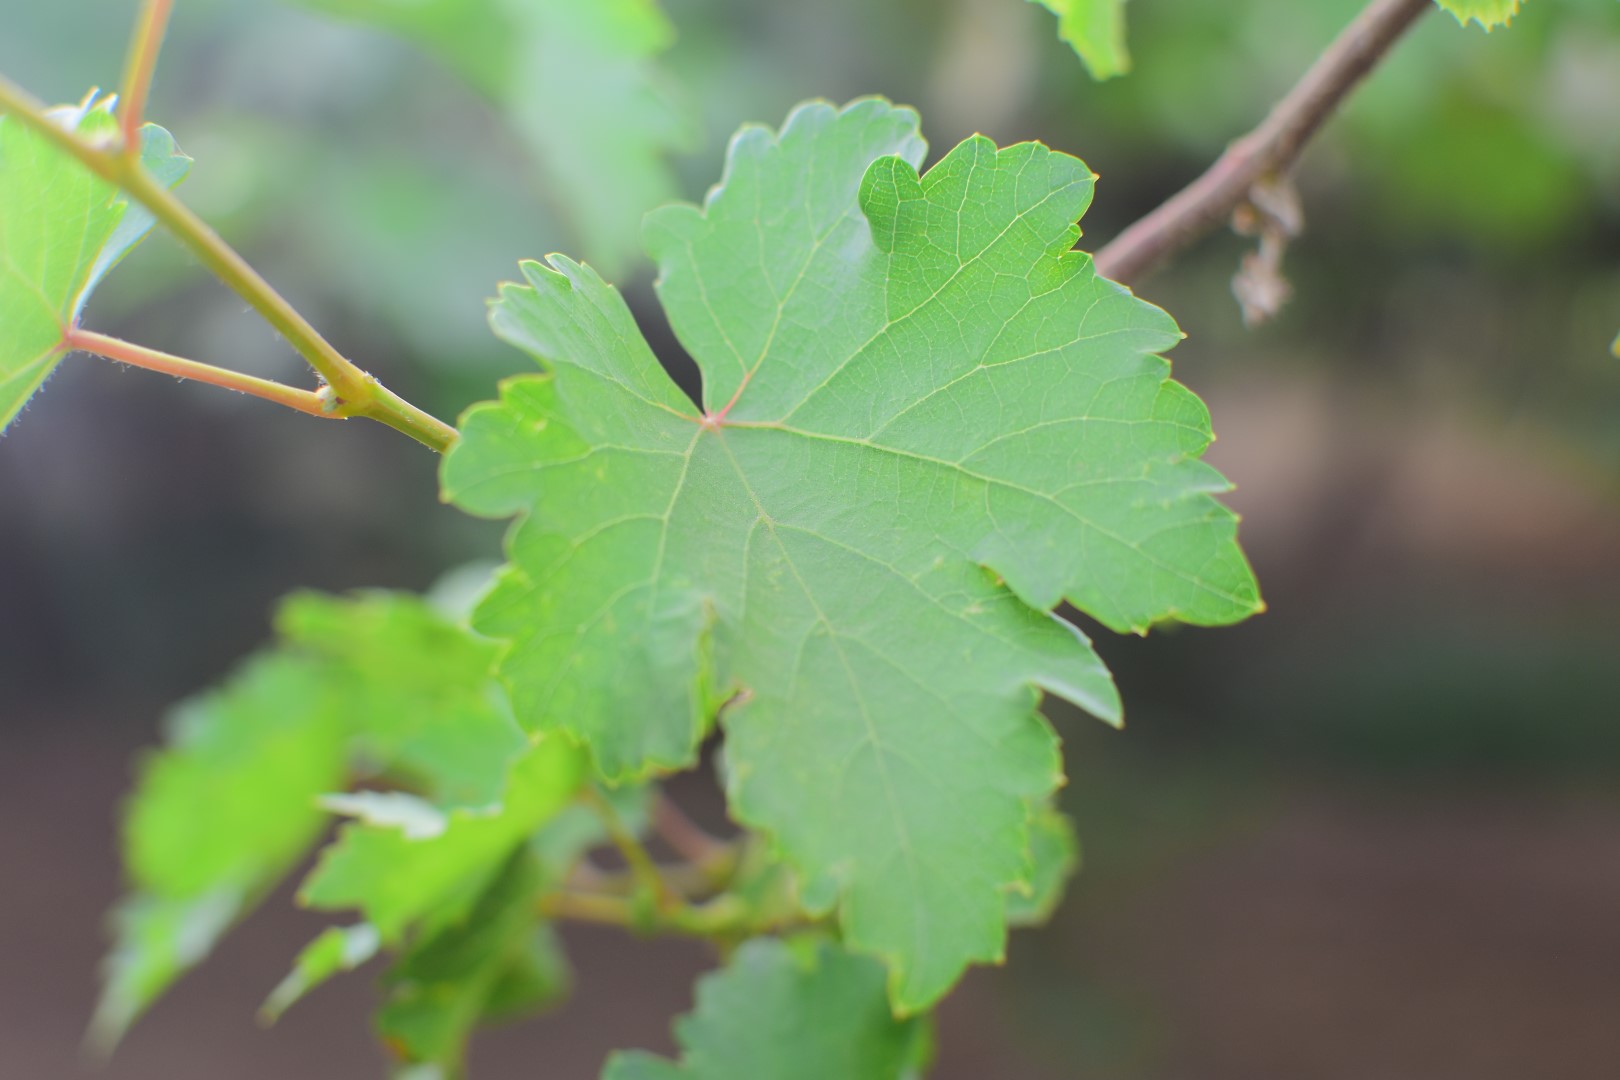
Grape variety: Kamali